Anju Panta

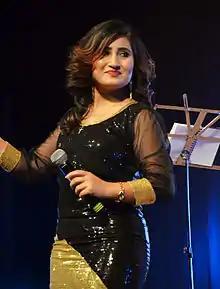
Panta performing in Sydney in 2014

Anju Panta is a Nepalese ghazals and playback singer. She sang popular numbers including the title song of Na birse Timilai na Paye Timilai and Ma Timi Bina Marihaalchhu, of Saput, in Kismat, and "Sustari sustari mannma" for Darr. Panta sang for more than 300 films and more than 7000 Nepalese songs in duets and solos.